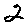
Label: 2